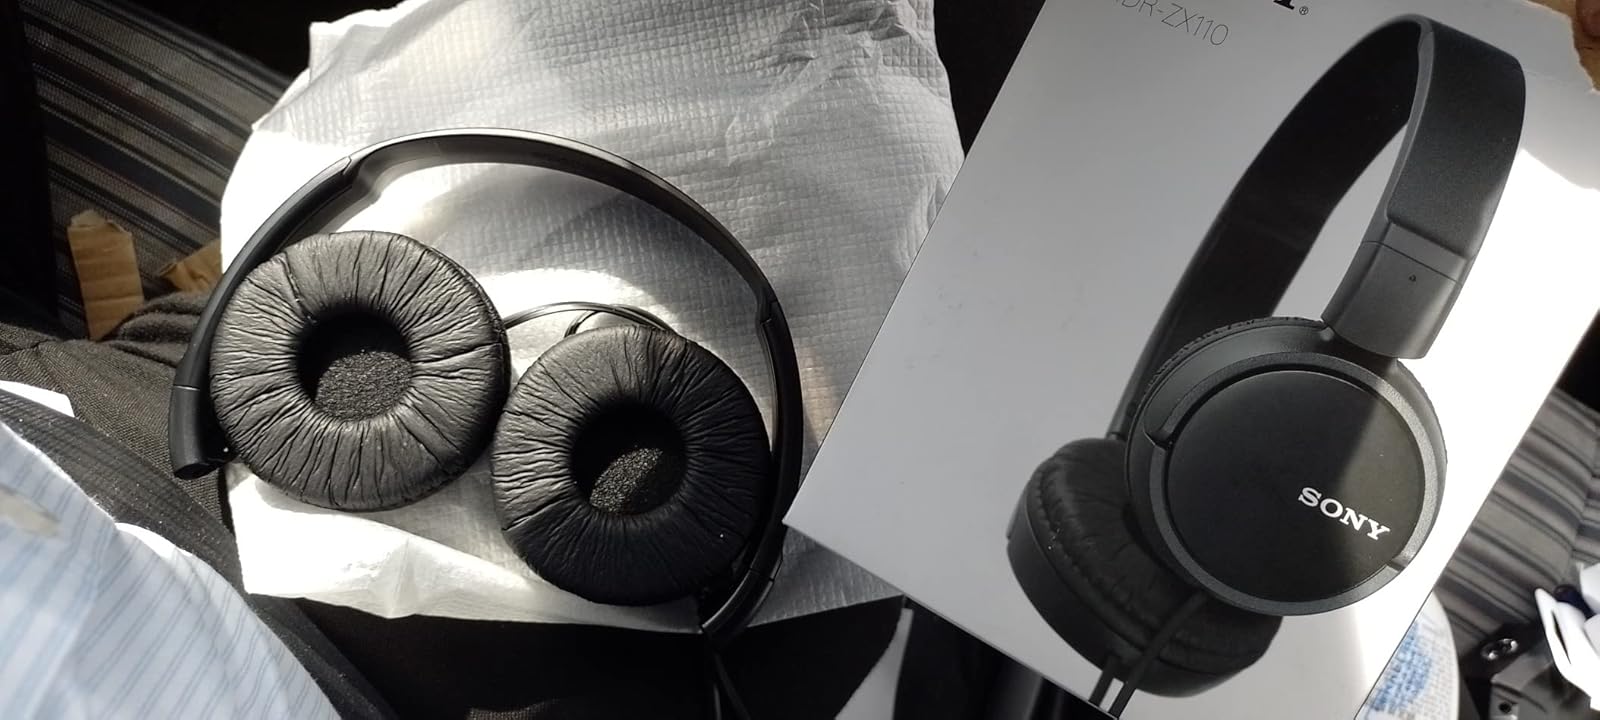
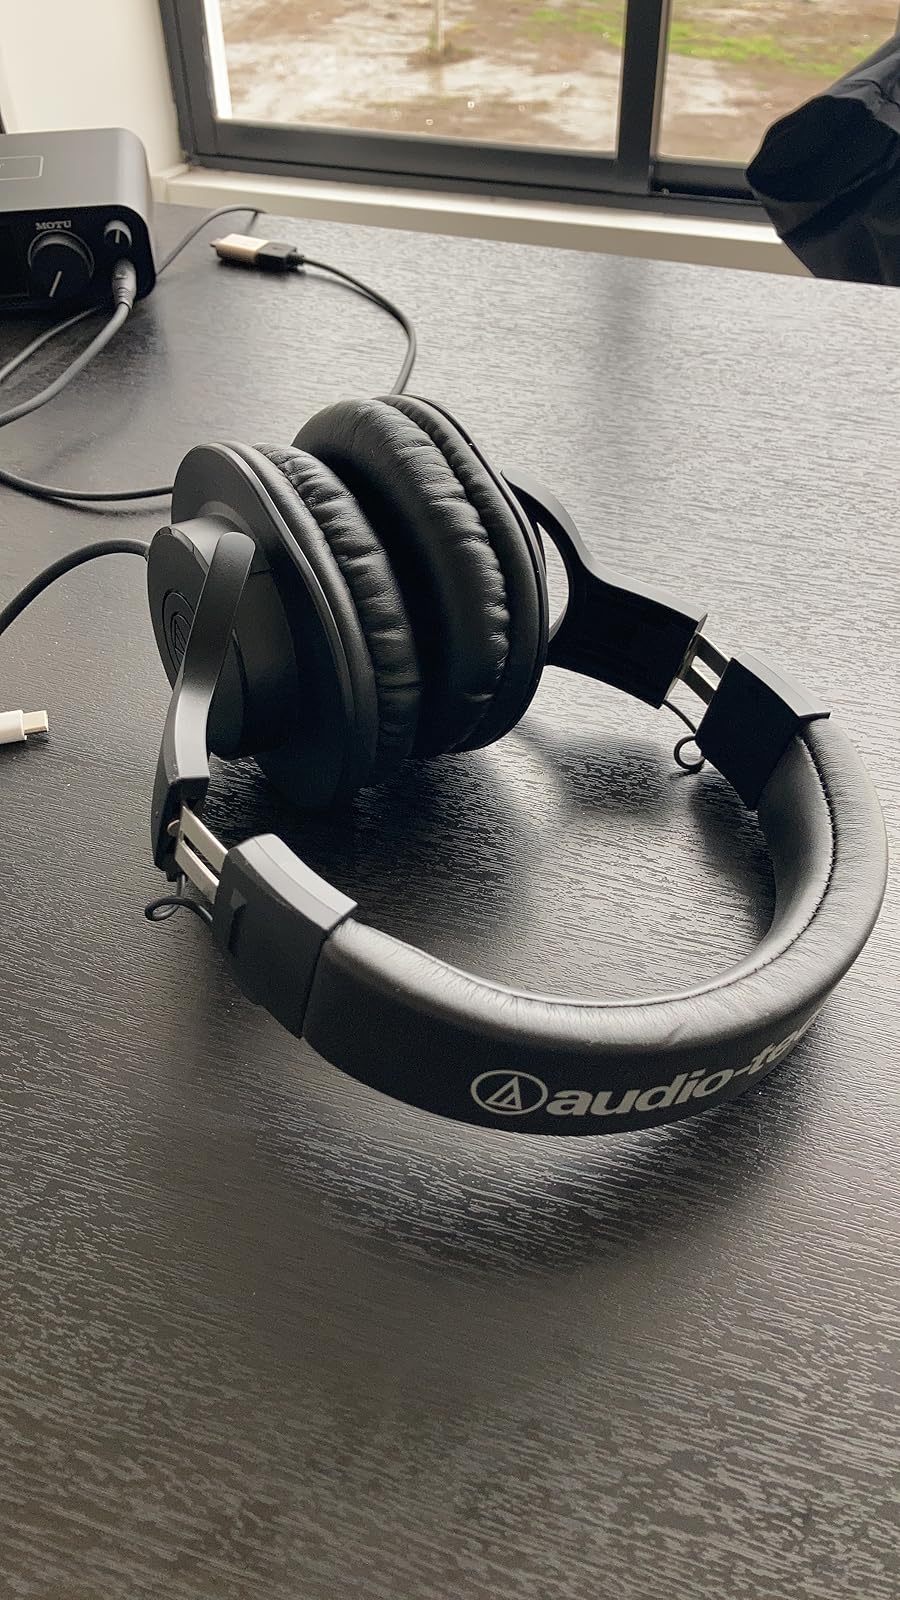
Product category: headphones
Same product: no